Toyota Avensis

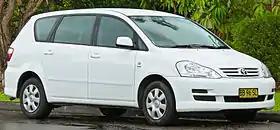
Avensis Verso

On 2 August 2010, it was announced the British Touring Car Championship's NGTC prototype car would be built around the Toyota Avensis.